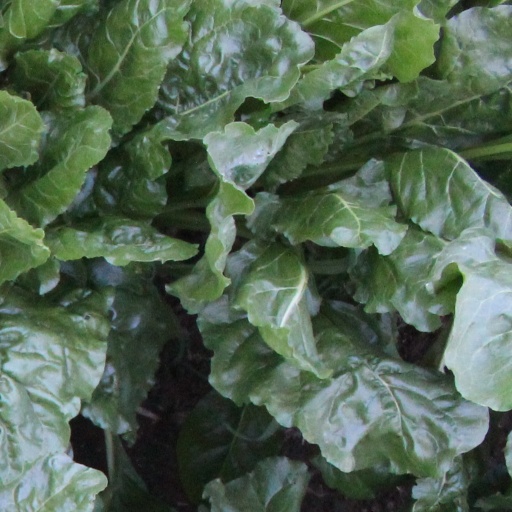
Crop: sugar beet